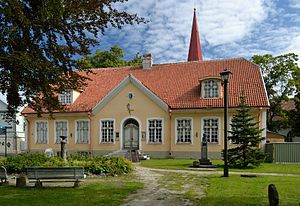
Haapsalu / Galleri
Haapsalu er en by på Estlands vestkyst med 9.838. I kommunen, som opstod gennem en sammenlægning af gamle Haapsalu med Ridala ved en landsomfattende administrativ reform i Estland 1. november 2017, boede der cirka 13.500. Kommunen voksede til 263,99 km². Reformen reducerede antallet af kommuner i Estland fra 213 til 79.